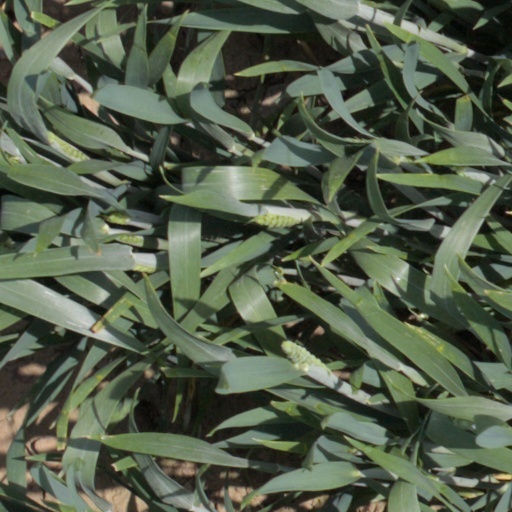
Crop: wheat